Michael Watt (philanthropist)

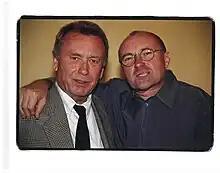
Watt with Phil Collins.

Watt produced numerous albums since the 1990s, most notably Vince Mendoza's Grammy-nominated "Epiphany" in 1999, which is considered a classic by many in the jazz music industry including Bill Laurance of Snarky Puppy, John Beasley and The Juilliard School of Music.